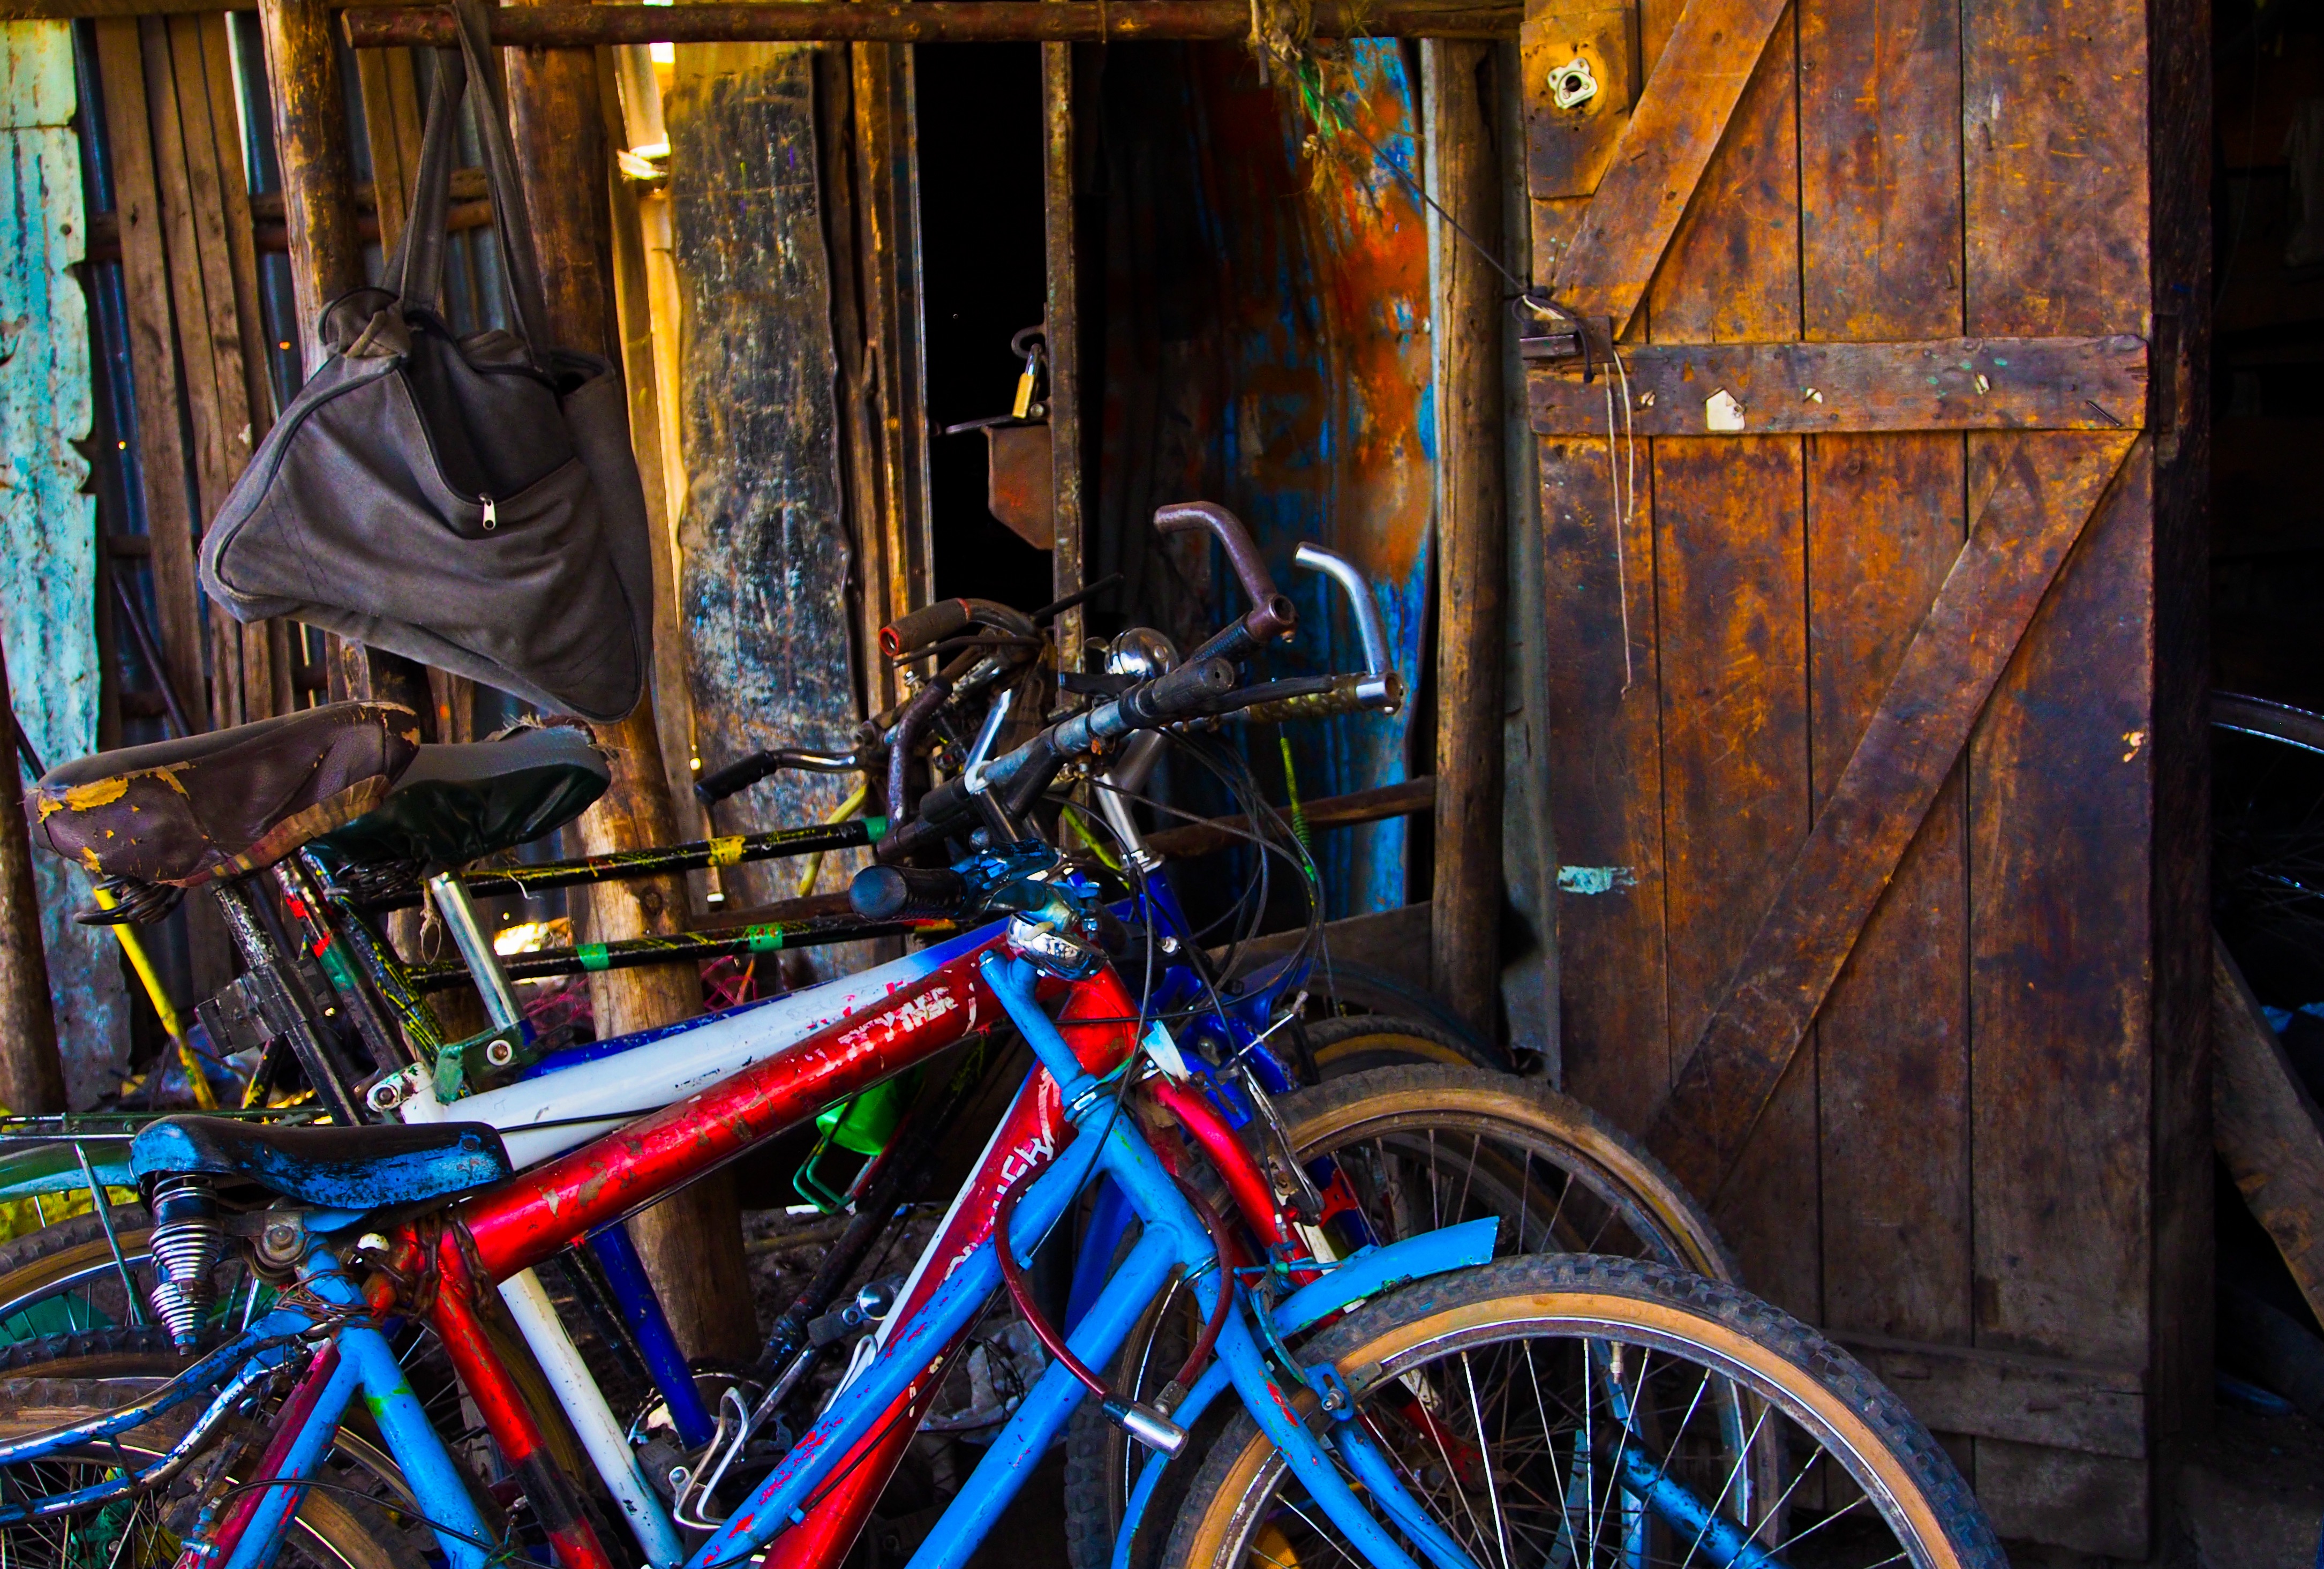
wheel, bicycle, vehicle, sports equipment